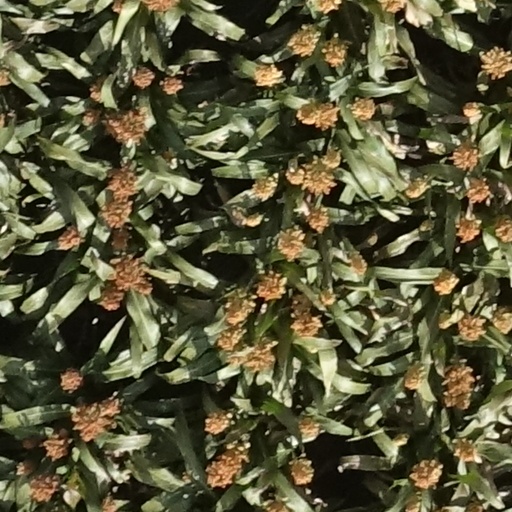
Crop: sorghum